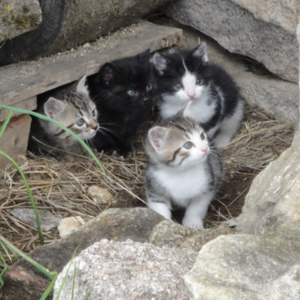
Endroit où une portée de quatre chatons a été cachée par leur mère.
Le Chat domestique est la sous-espèce issue de la domestication du Chat sauvage, mammifère carnivore de la famille des Félidés.